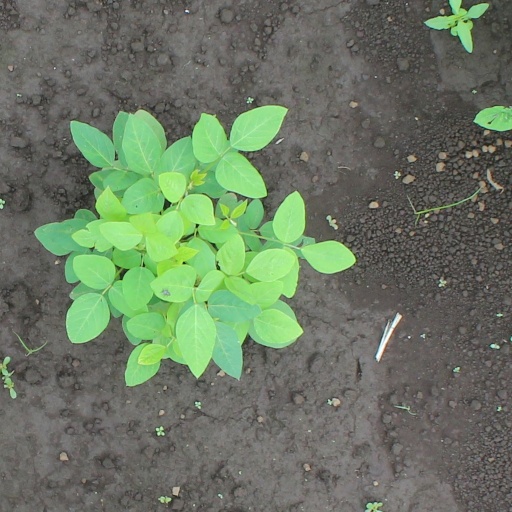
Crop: soybean